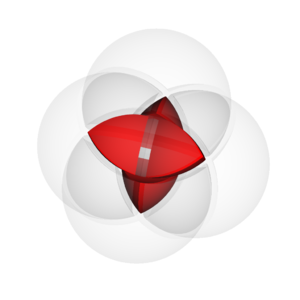
Un diagramme de Venn est un diagramme qui montre toutes les relations logiques possibles dans une collection finie de différents ensembles. Les diagrammes de Venn ont été conçus autour de 1880 par John Venn. Ils sont utilisés pour enseigner la théorie des ensembles élémentaires, ainsi que pour illustrer des relations simples en probabilité, logique, statistiques, linguistique et en informatique.